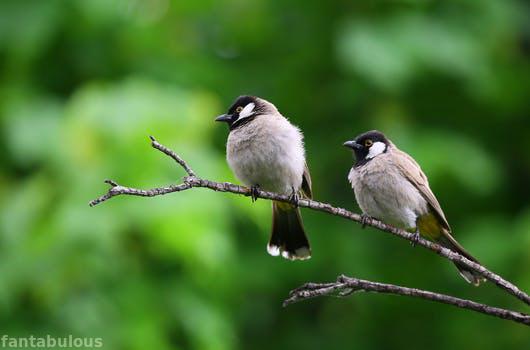
Label: Watermark